Balad Air Base

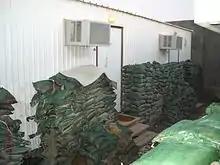
Living quarters for NCOs, SNCOs and officers in the H-6 housing compound on JBB, referred to as "pods", circa Jan 2009

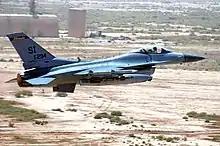
170th EFS F-16, from Springfield, Illinois, taking off from Joint Base Balad

The base was captured by U.S. forces in early April 2003, renaming it Camp Anaconda and later Joint Base Balad (JBB). The area was nicknamed "Mortaritaville" (in a play on Margaritaville), because of a high frequency of incoming mortars, at times every day, from Iraqi insurgents. Camp Anaconda has also been more colloquially-termed "Life Support Area Anaconda" or the "Big Snake".